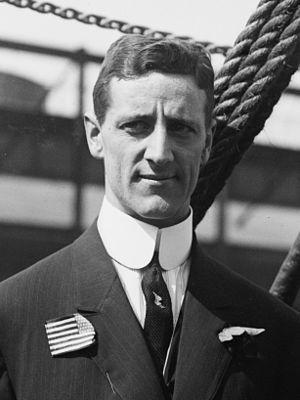
Platt Adams est un athlète américain spécialiste du saut en longueur sans élan et avec élan, du lancer de disque, du saut en hauteur sans élan et avec élan et du triple saut. Il est le frère de Benjamin Adams.